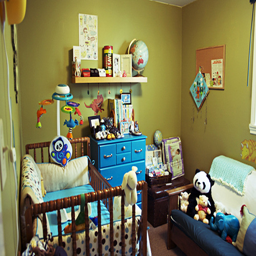
This is a babes room that has a crib and a small couch and a dresser
a babies bedroom with a dresser a teddy bear and a bed
A child's bedroom with a crib and a small couch.
The baby room has many toys decorating it.
A child's bedroom with a crib and lots of teddy bears.